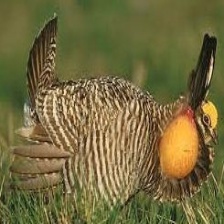
Species: GREATER PRAIRIE CHICKEN
Scientific name: TYMPANUCHUS CUPIDO